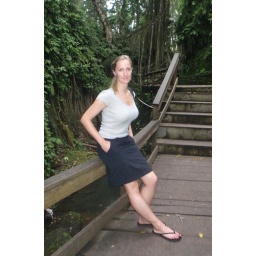
In the monkey forest - without a monkey in sight